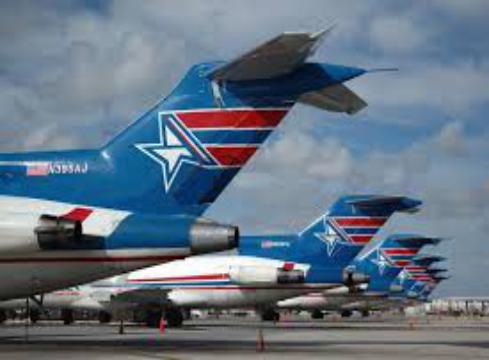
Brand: Amerijet International
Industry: Transportation